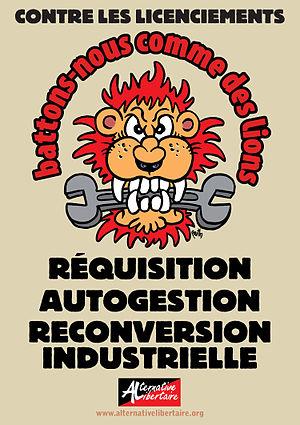
Affiche éditée par Alternative libertaire lors de la lutte contre la fermeture de l'usine PSA d'Aulnay-sous-Bois (93). Simple
Comme des lions est un film documentaire français de Françoise Davisse, sorti en 2016. Il retrace les deux années de lutte, de 2011 à 2013, de salariés de l'usine PSA d'Aulnay-sous-Bois, promise à la fermeture. Le titre vient du slogan des grévistes : « Battons-nous comme des lions ! »
Alternative libertaire est une organisation d'extrême gauche anarchiste française active de 1991 à 2019, principale formation de tendance communiste libertaire en France.